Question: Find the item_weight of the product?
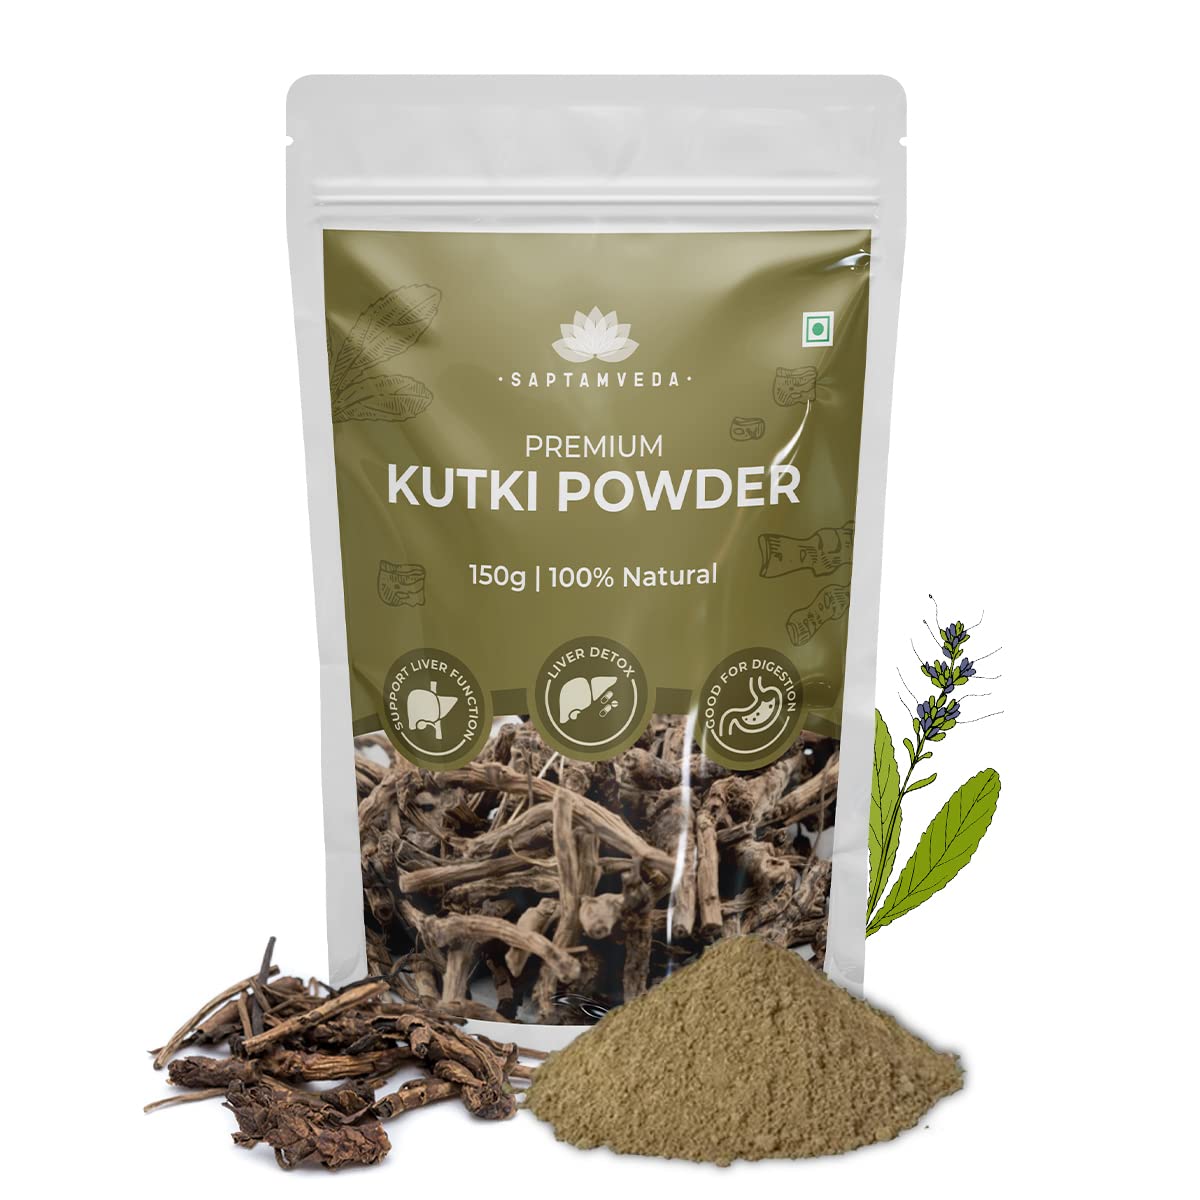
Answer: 150 gram